Kate Bush

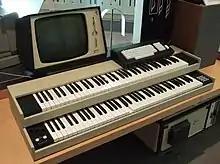
Bush uses the Fairlight CMI sampler.

In March 2014, Bush announced her first live concerts in decades: Before the Dawn, a 22-night residency in London running from 26 August to 1 October 2014 at the Hammersmith Apollo. Tickets sold out in 15 minutes. The concerts received universal acclaim. An album of recordings from the concerts, "Before the Dawn", was released on 25 November 2016. Bolstered by publicity around "Before the Dawn", Bush became the first female performer to have eight albums in the UK Top 40 Albums Chart simultaneously, putting her at number three for simultaneous UK Top 40 albums. The only artists ahead of Bush were Elvis Presley, who had 12 entries in the top 40 after his death in 1977 and the Beatles who had 11 in 2009. She had 11 albums in the top 50.